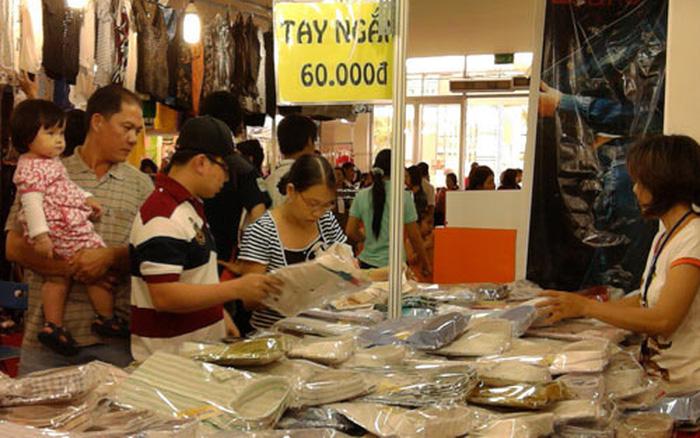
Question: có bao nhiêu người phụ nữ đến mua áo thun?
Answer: có một người phụ nữ đến mua áo thun